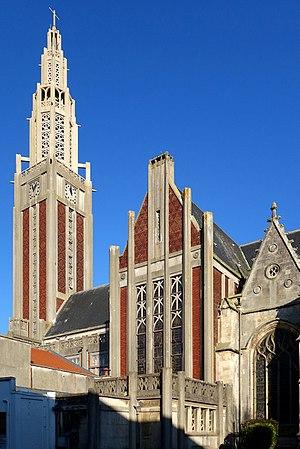
Église Saint-Pierre de Roye
Roye est une commune française, chef lieu de canton et siège de la communauté de communes du Grand Roye, située dans le département de la Somme, en région Hauts-de-France.